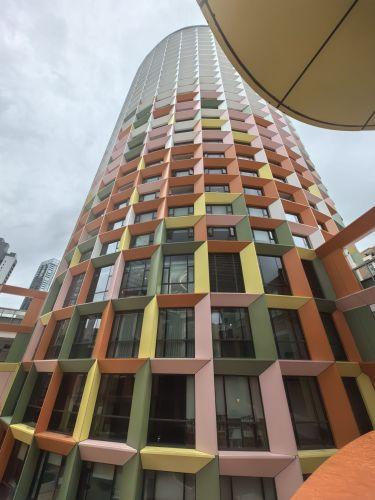
地标名称：深圳市妇儿大厦
所在城市：深圳市·福田区